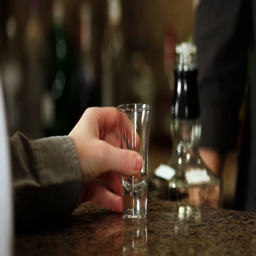
a bartender pours some whiskey into a shot glass for a customer